Robin Knox-Johnston

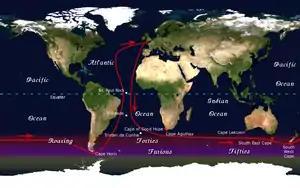
The route of the "Golden Globe Race"

On 14 June 1968, Knox-Johnston left Falmouth in his 32-foot (9.8-metre) boat "Suhaili", one of the smallest boats to enter the "Sunday Times" Golden Globe Race. Despite losing his self-steering gear off Australia, he rounded Cape Horn on 17 January 1969, 20 days before his closest competitor Bernard Moitessier. Moitessier had sailed from Plymouth more than two months after Knox-Johnston, but he subsequently abandoned the race and instead sailed on to Tahiti. The other seven competitors dropped out at various stages, leaving Knox-Johnston to win the race and become officially the first person to circumnavigate the globe non-stop and single-handed on 22 April 1969, the day he returned to Falmouth. Knox-Johnston donated his prize money for the fastest competitor, a sum of £5,000, to the family of Donald Crowhurst, another competitor in the race who had committed suicide after attempting to fake his round the world voyage.